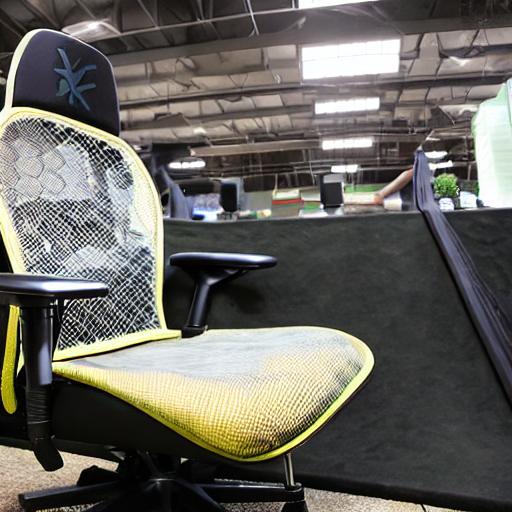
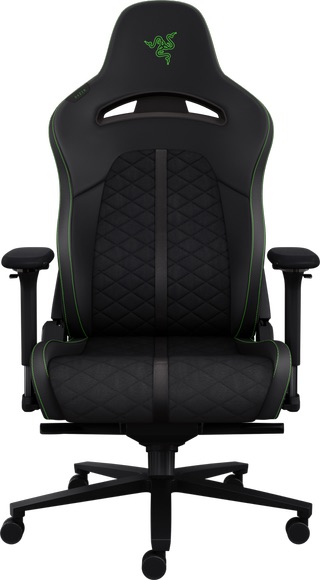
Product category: items_chair
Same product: no